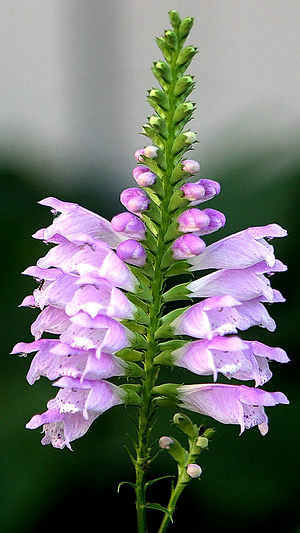
Drejeblomst / Galleri
Blomster.
Drejeblomst er en staude med en opret vækst og endestillede aks med lyserøde blomster. De enkelte blomster kan tvinges ud i andre retninger end dem, de er vokset frem i - deraf navnet. Planten og sorter af den bruges som haveplante.